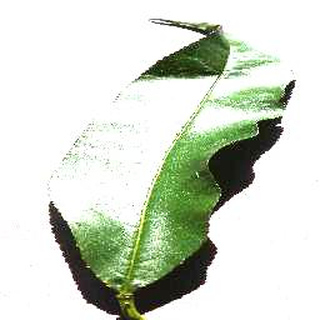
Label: healthy_peach